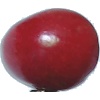
Label: Cherry 2